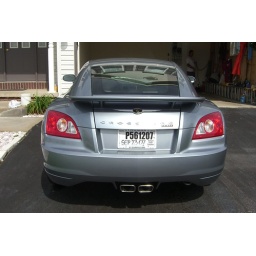
"The best car safety device is a rear-view mirror with a cop in it." - Dudley Moore